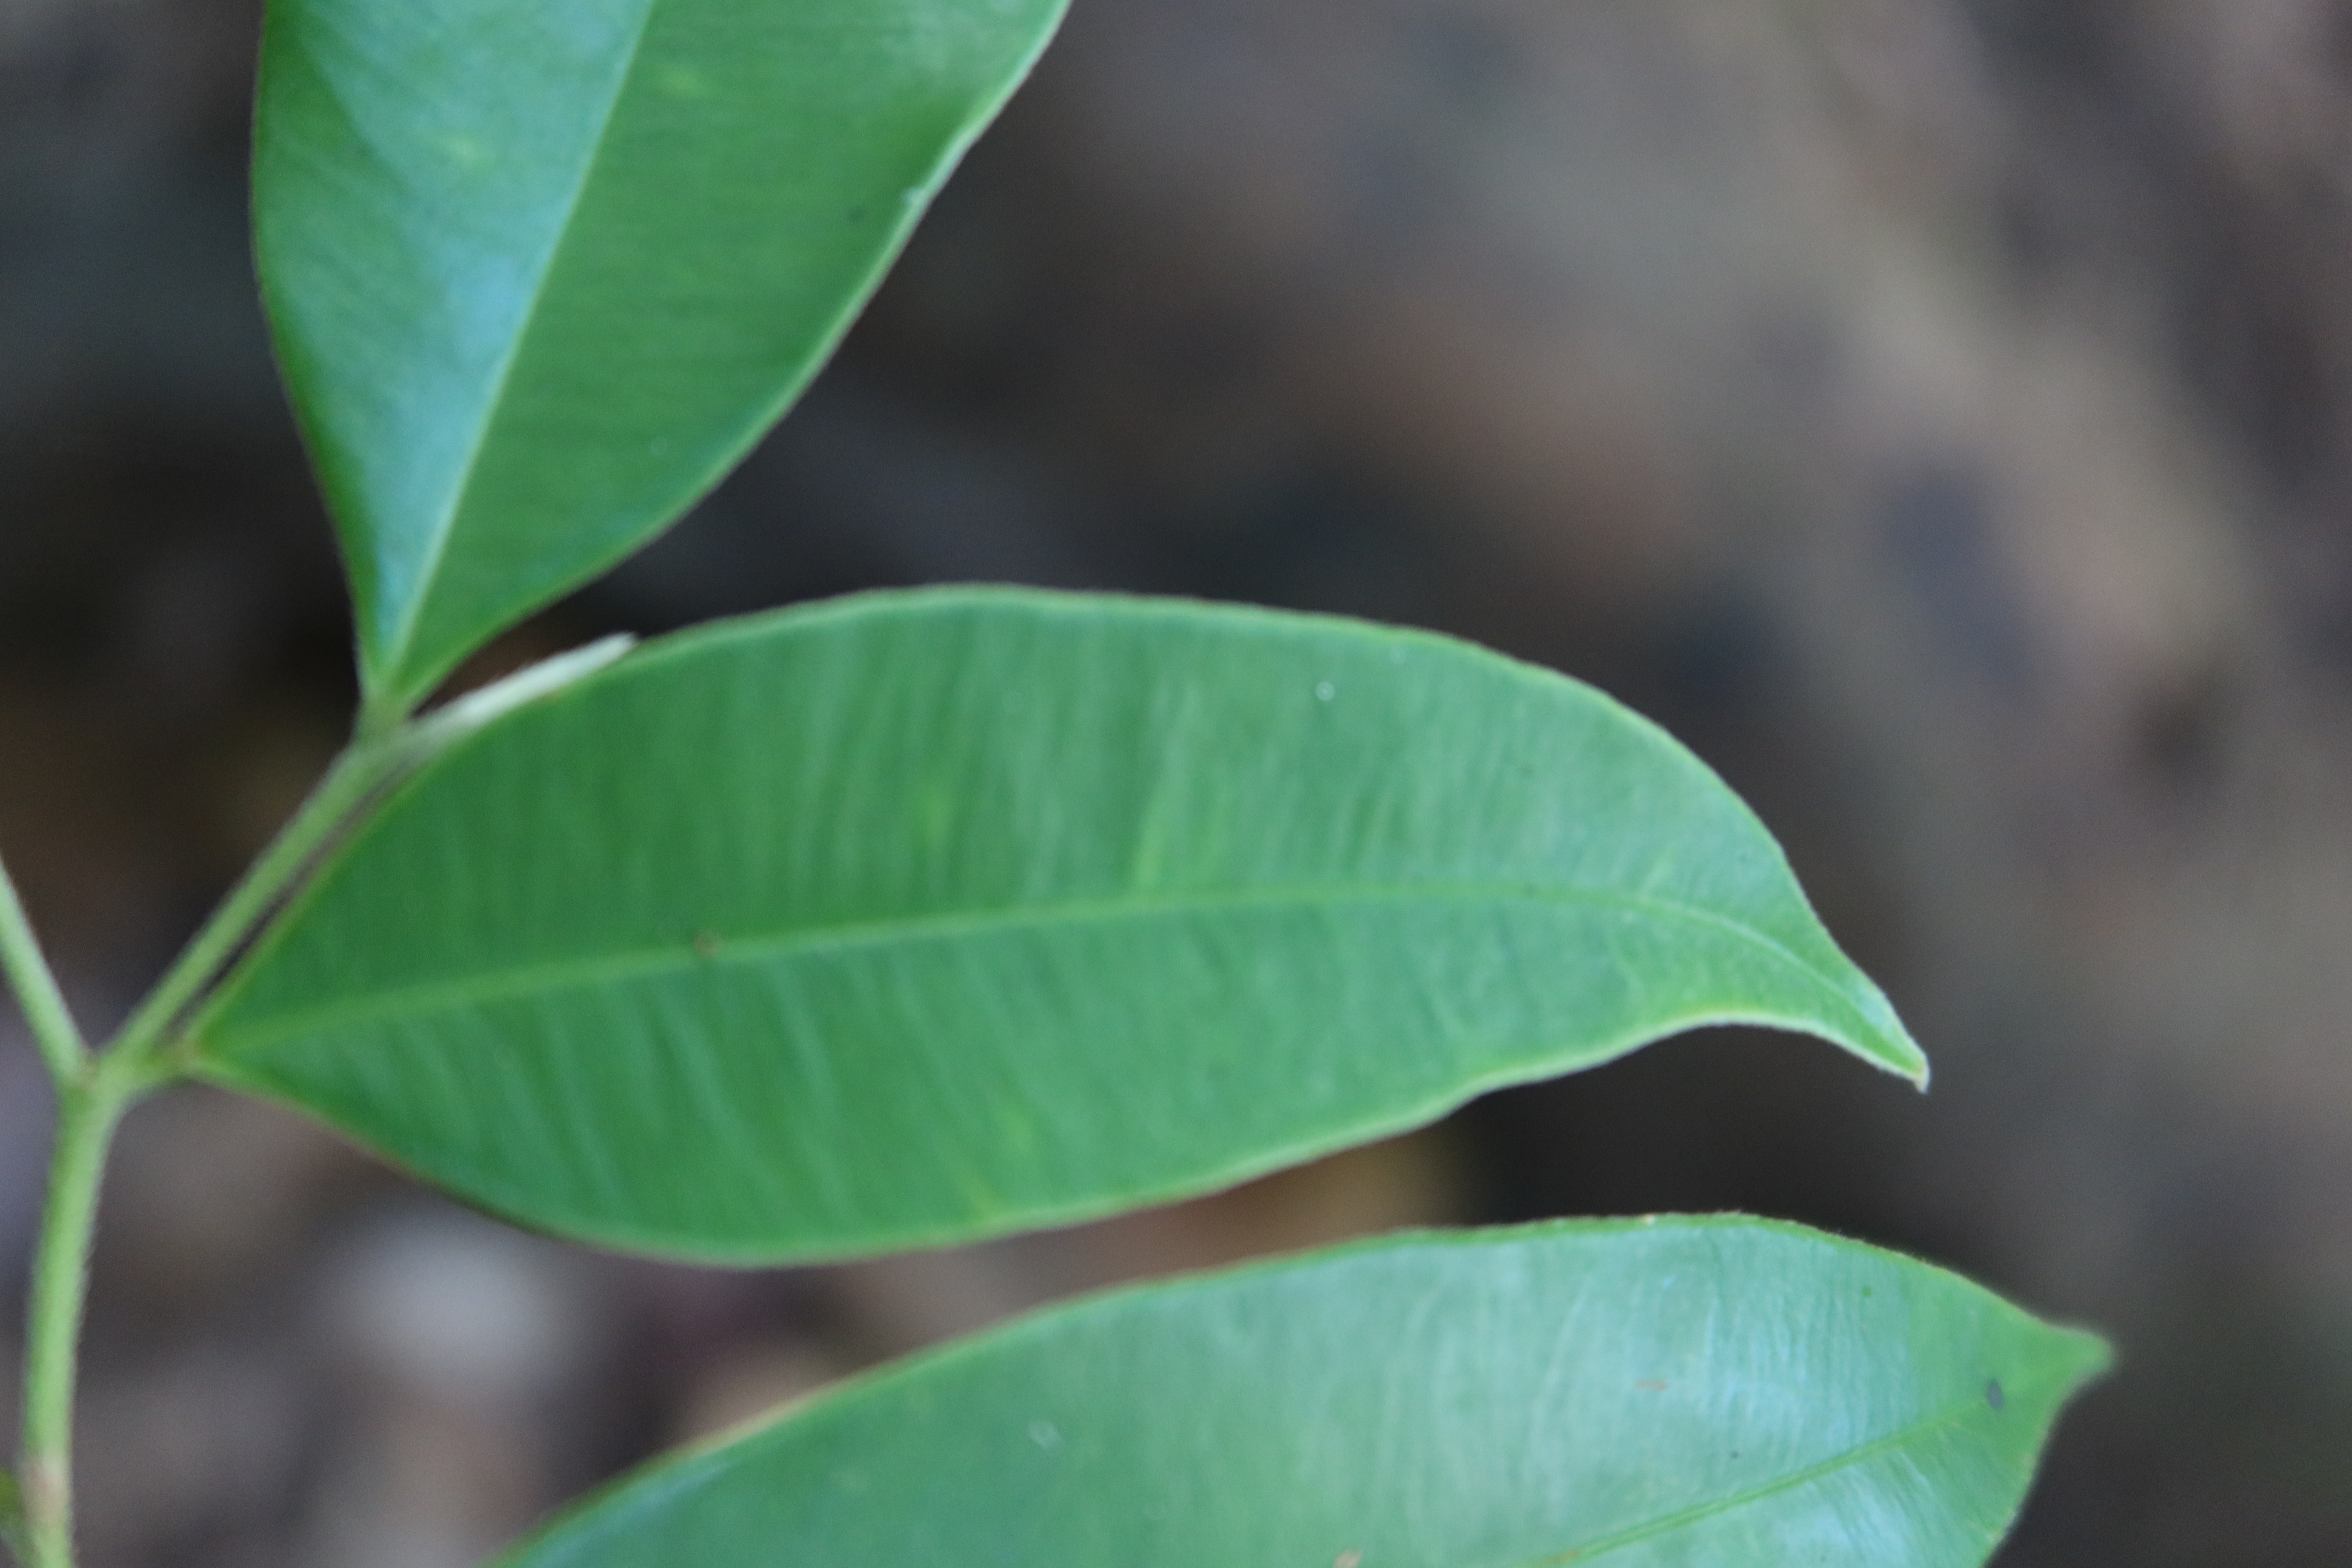
Label: Healthy